Helmut Schmidt

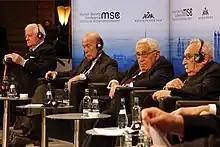
Schmidt with Valéry Giscard d'Estaing, Henry Kissinger and Egon Bahr (2014)

During the 1970s, West Germany was able to weather the global financial storm far better than almost all the other developed countries, with unemployment and inflation kept at comparatively low levels. During the 1976 election campaign, the SPD/FDP coalition was able to win the battle of statistics, whether the figures related to employees' incomes, strikes, unemployment, growth, or public sector debts. Amongst other social improvements, old age pensions had been doubled between 1969 and 1976, and unemployment benefits increased to 68% of previous earnings.